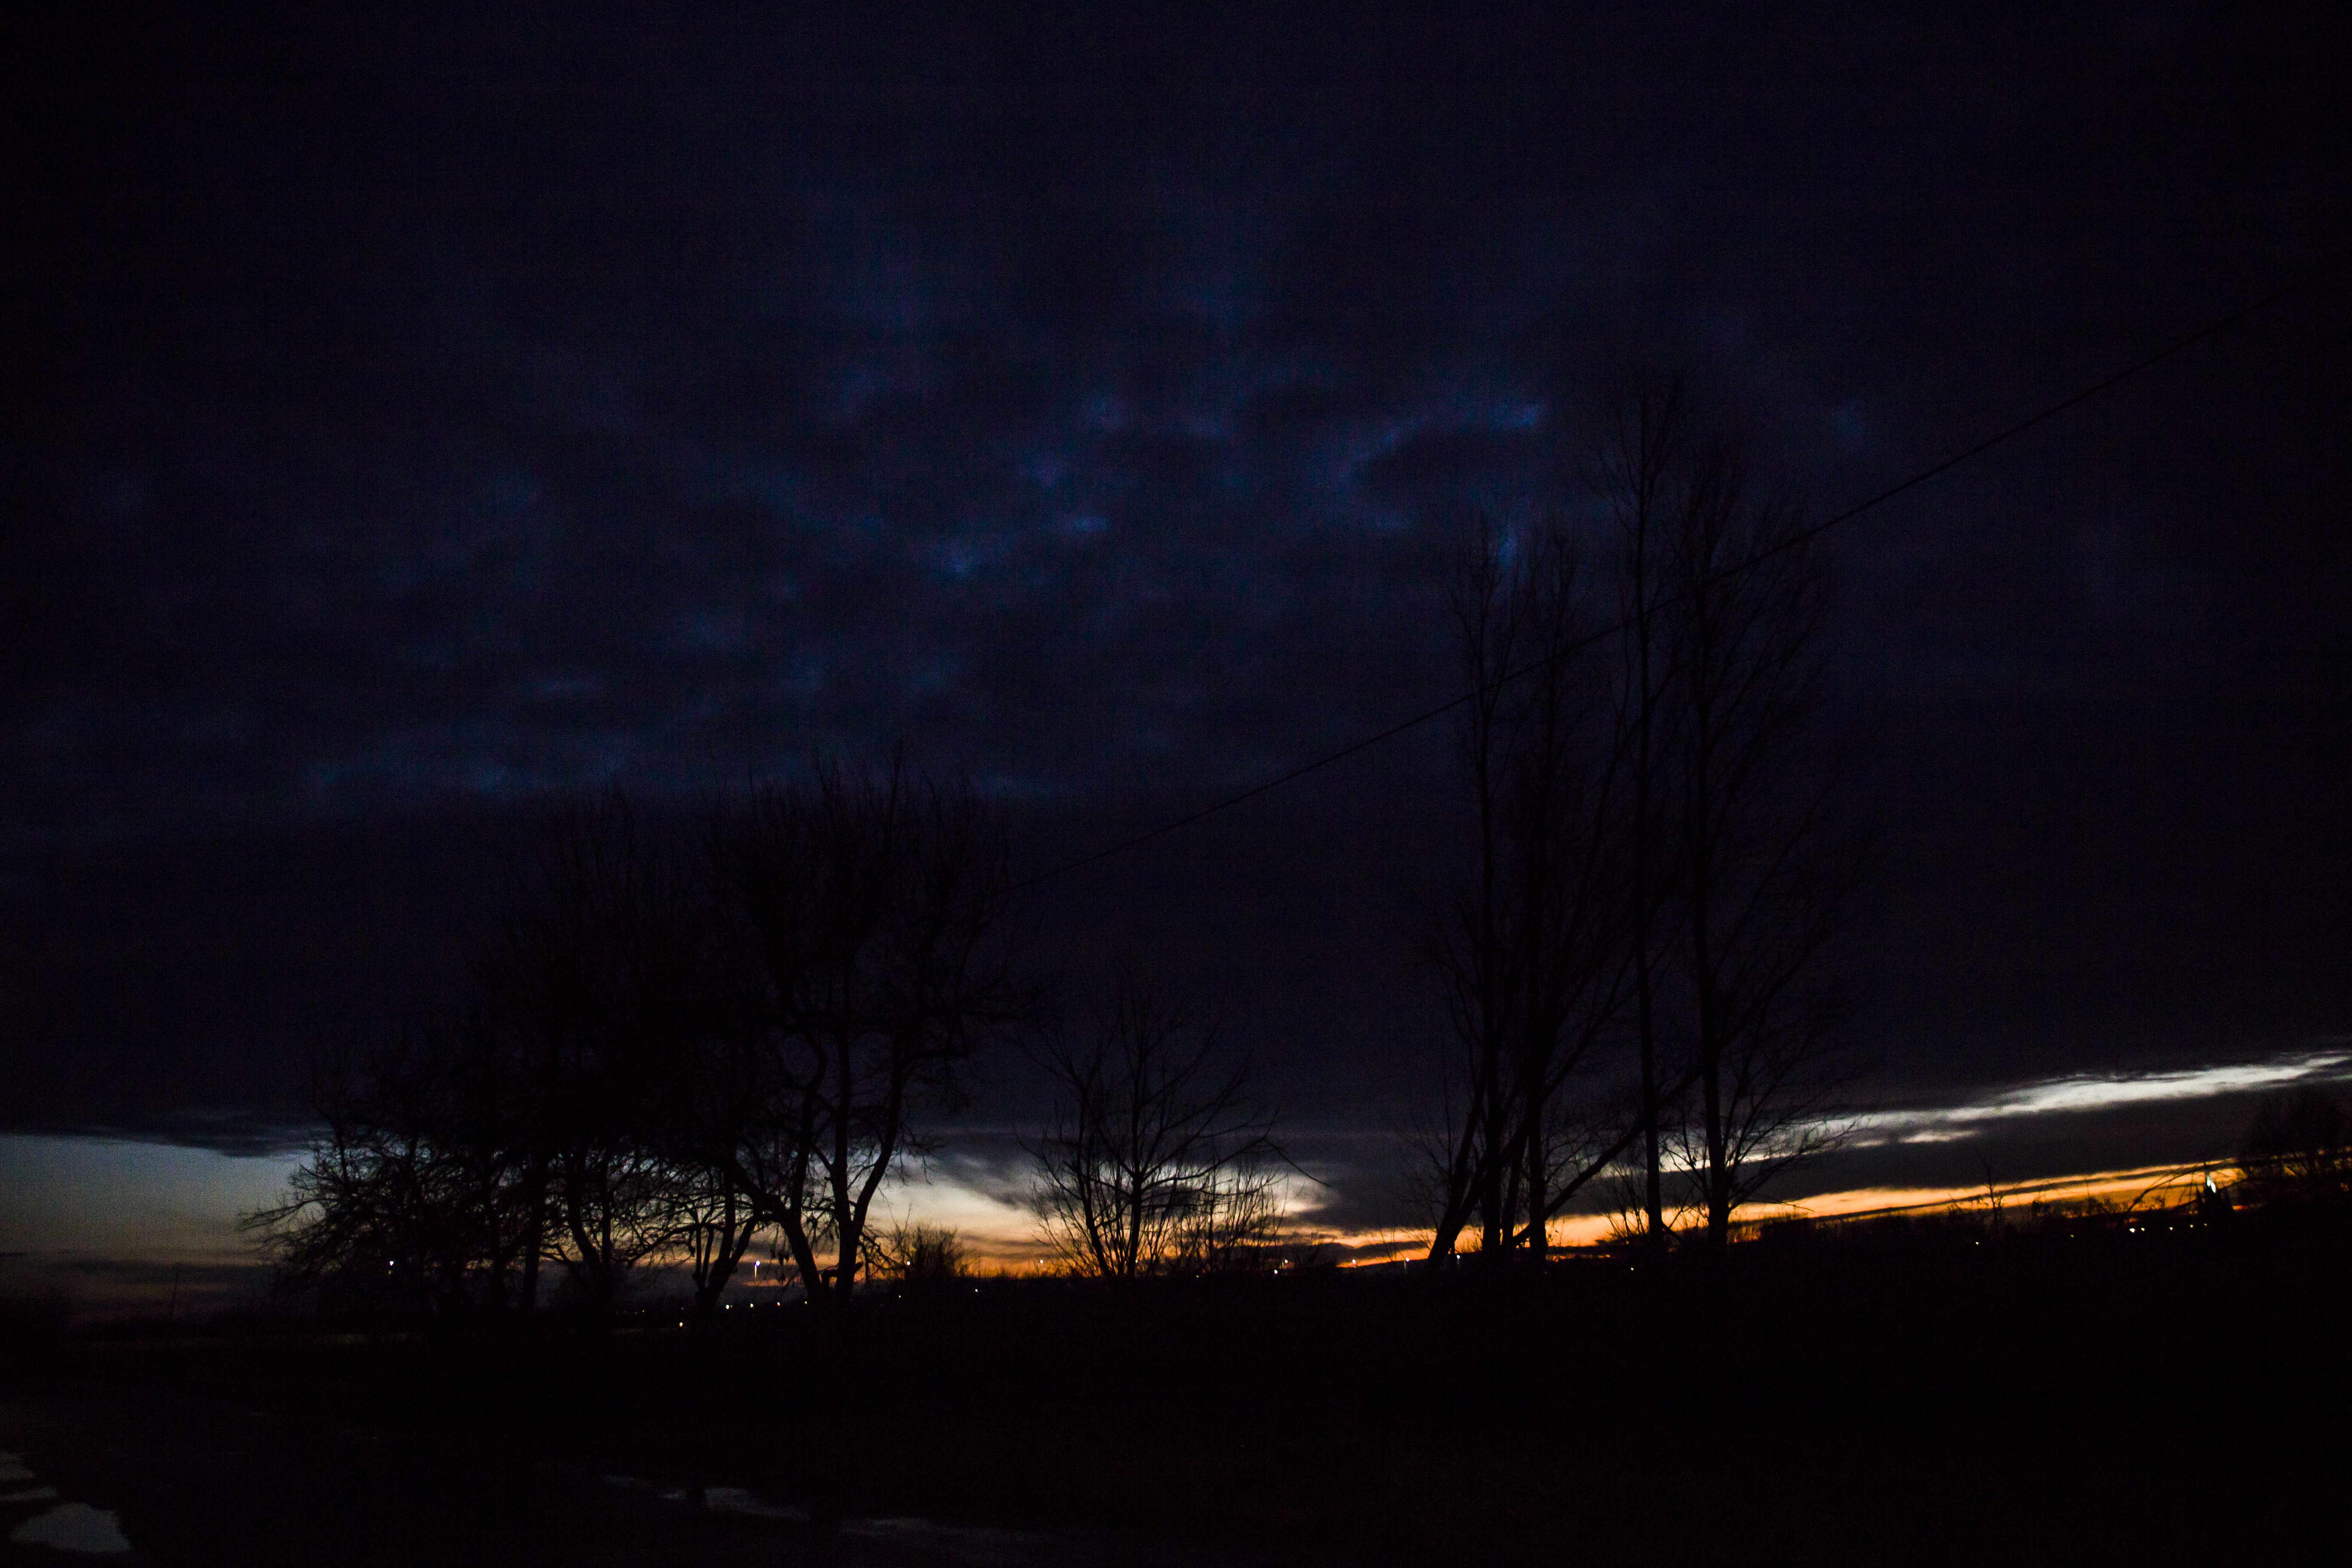
sunset, branch, night, atmosphere, darkness, midnight, space, dusk, twig, evening